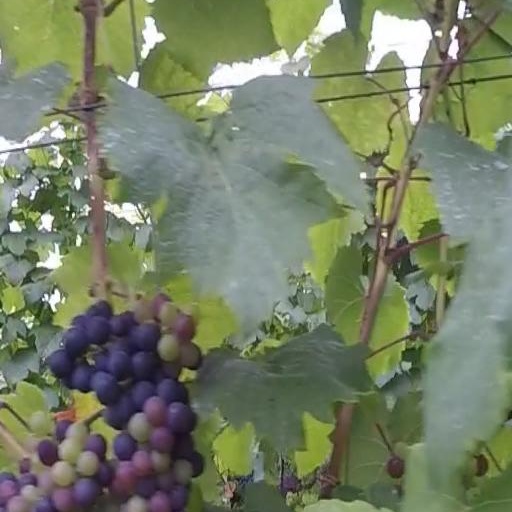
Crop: grape